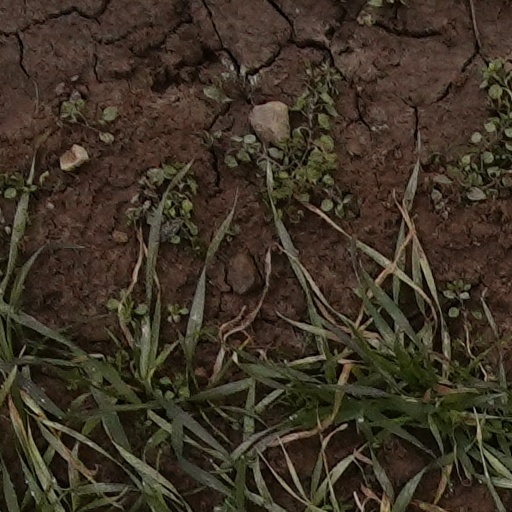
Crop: wheat